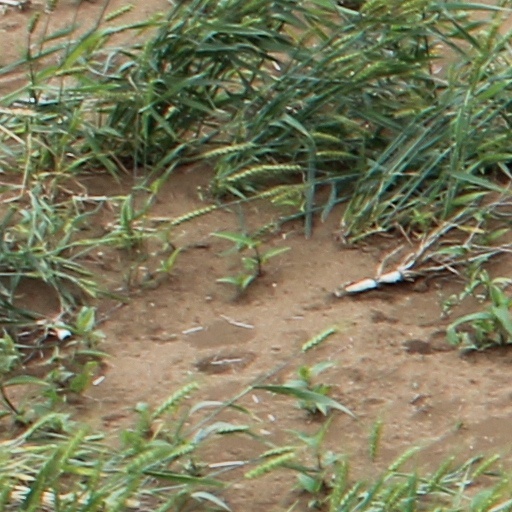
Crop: wheat